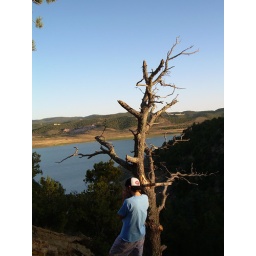
Sweet lake camping ground in Trinidad, Colorado (I think)